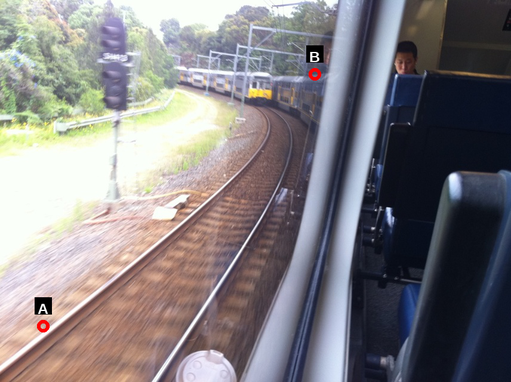
Question: Two points are circled on the image, labeled by A and B beside each circle. Which point is closer to the camera?
Select from the following choices.
(A) A is closer
(B) B is closer
Answer: A